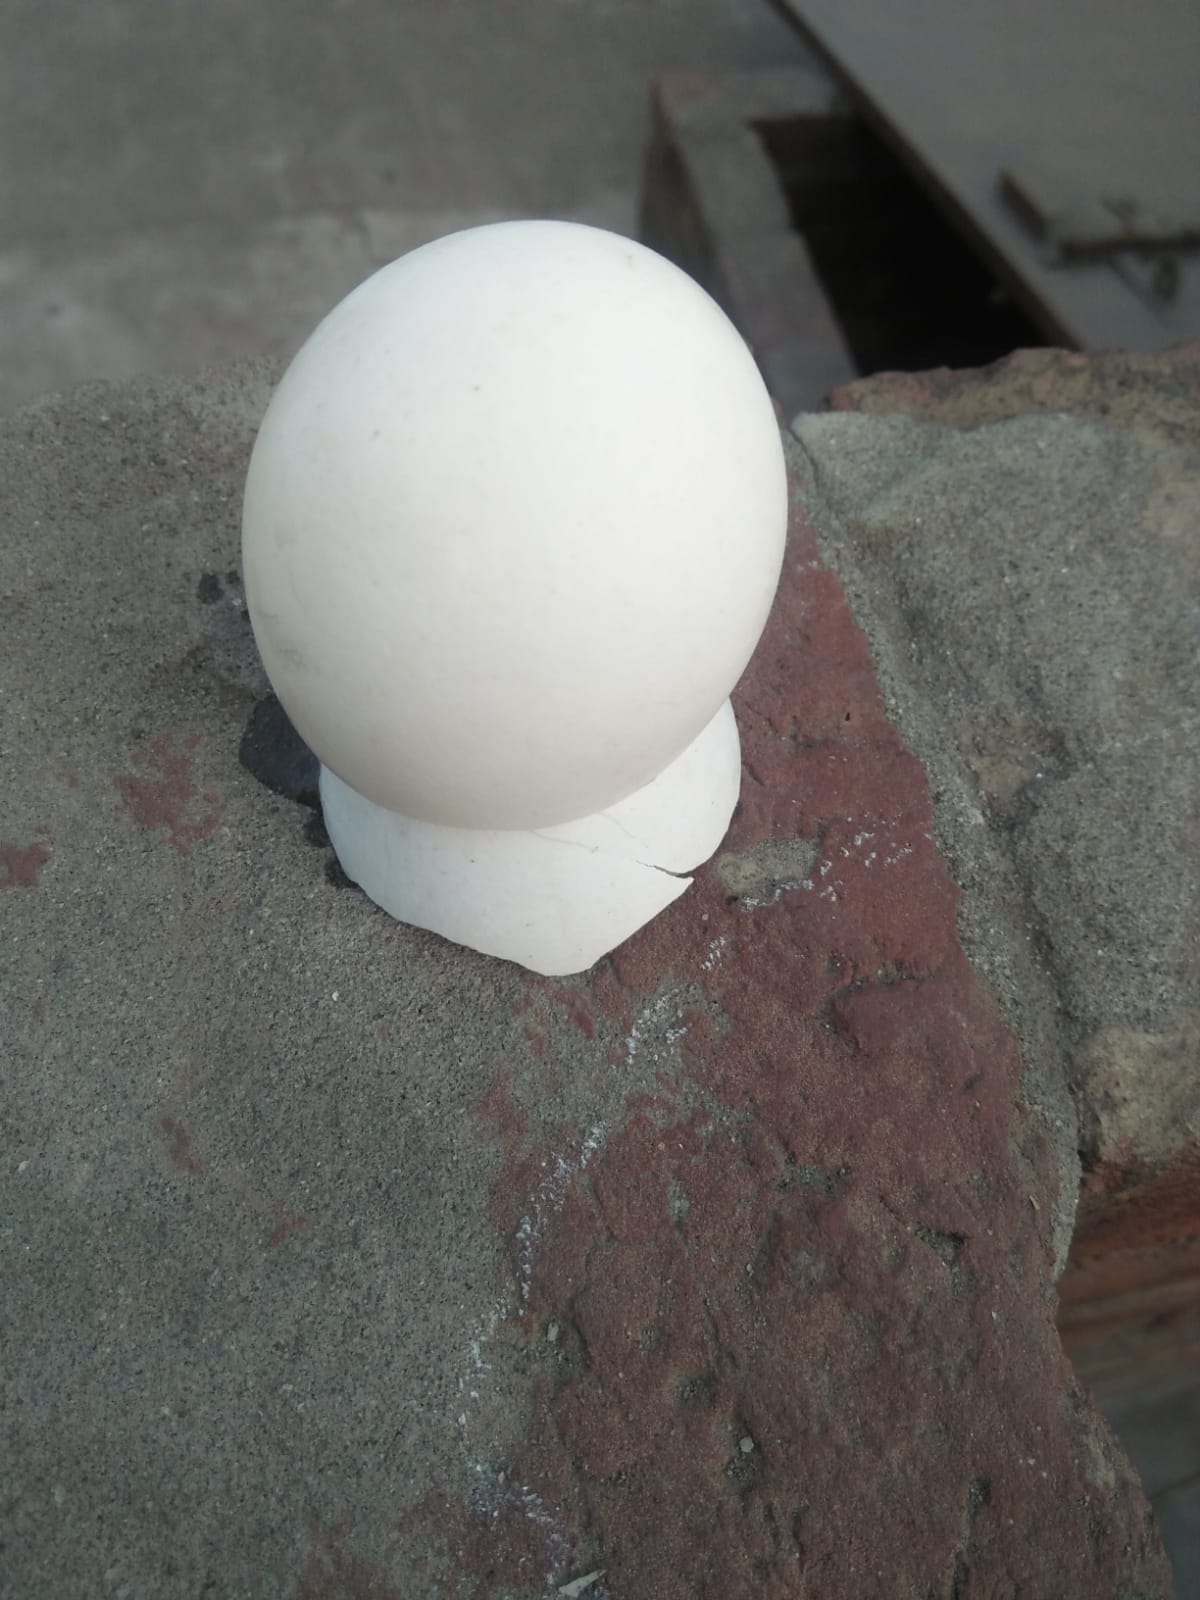
Label: eggshells